Marissa Meyer

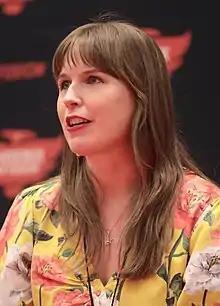
Meyer at the 2022 Phoenix Fan Fusion

Marissa Meyer (born February 19, 1984) is an American novelist. A large portion of her bibliography is centered on retellings of fairy tales. She is best known for her series "The Lunar Chronicles," which includes her 2012 debut novel, "Cinder".